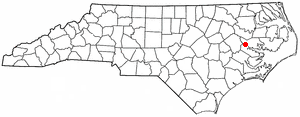
La ville de Washington est le siège du comté de Beaufort, situé en Caroline du Nord, aux États-Unis. Sa population, qui s’élevait à 9 744 habitants lors du recensement de 2010, est estimée à 9 536 habitants en 2018.